Jean-Martin Charcot

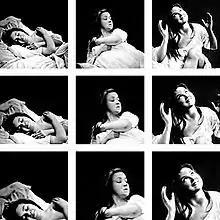
Charcot uses hypnotism to treat hysteria and other abnormal mental conditions. All materials from "Iconographie photographique de la Salpêtrière" (Jean Martin Charcot, 1878)

Charcot's primary focus was neurology. He named and was the first to describe multiple sclerosis. Summarizing previous reports and adding his own clinical and pathological observations, Charcot called the disease "sclérose en plaques". The three signs of multiple sclerosis now known as Charcot's triad 1 are nystagmus, intention tremor, and telegraphic speech, though these are not unique to MS. Charcot also observed cognition changes, describing his patients as having a "marked enfeeblement of the memory" and "conceptions that formed slowly". He was also the first to describe a disorder known as Charcot joint or Charcot arthropathy, a degeneration of joint surfaces resulting from loss of proprioception. He researched the functions of different parts of the brain and the role of arteries in cerebral hemorrhage.